Arie van Deursen

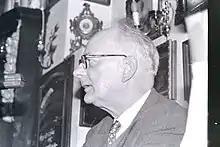
Arie van Deursen (2002)

Arie Theodorus van Deursen (23 June 1931 – 21 November 2011) was a Dutch historian whose focus was the early modern period. He was Professor Emeritus of History at the Vrije Universiteit in Amsterdam. He was a specialist in Dutch history of the 16th and 17th century.